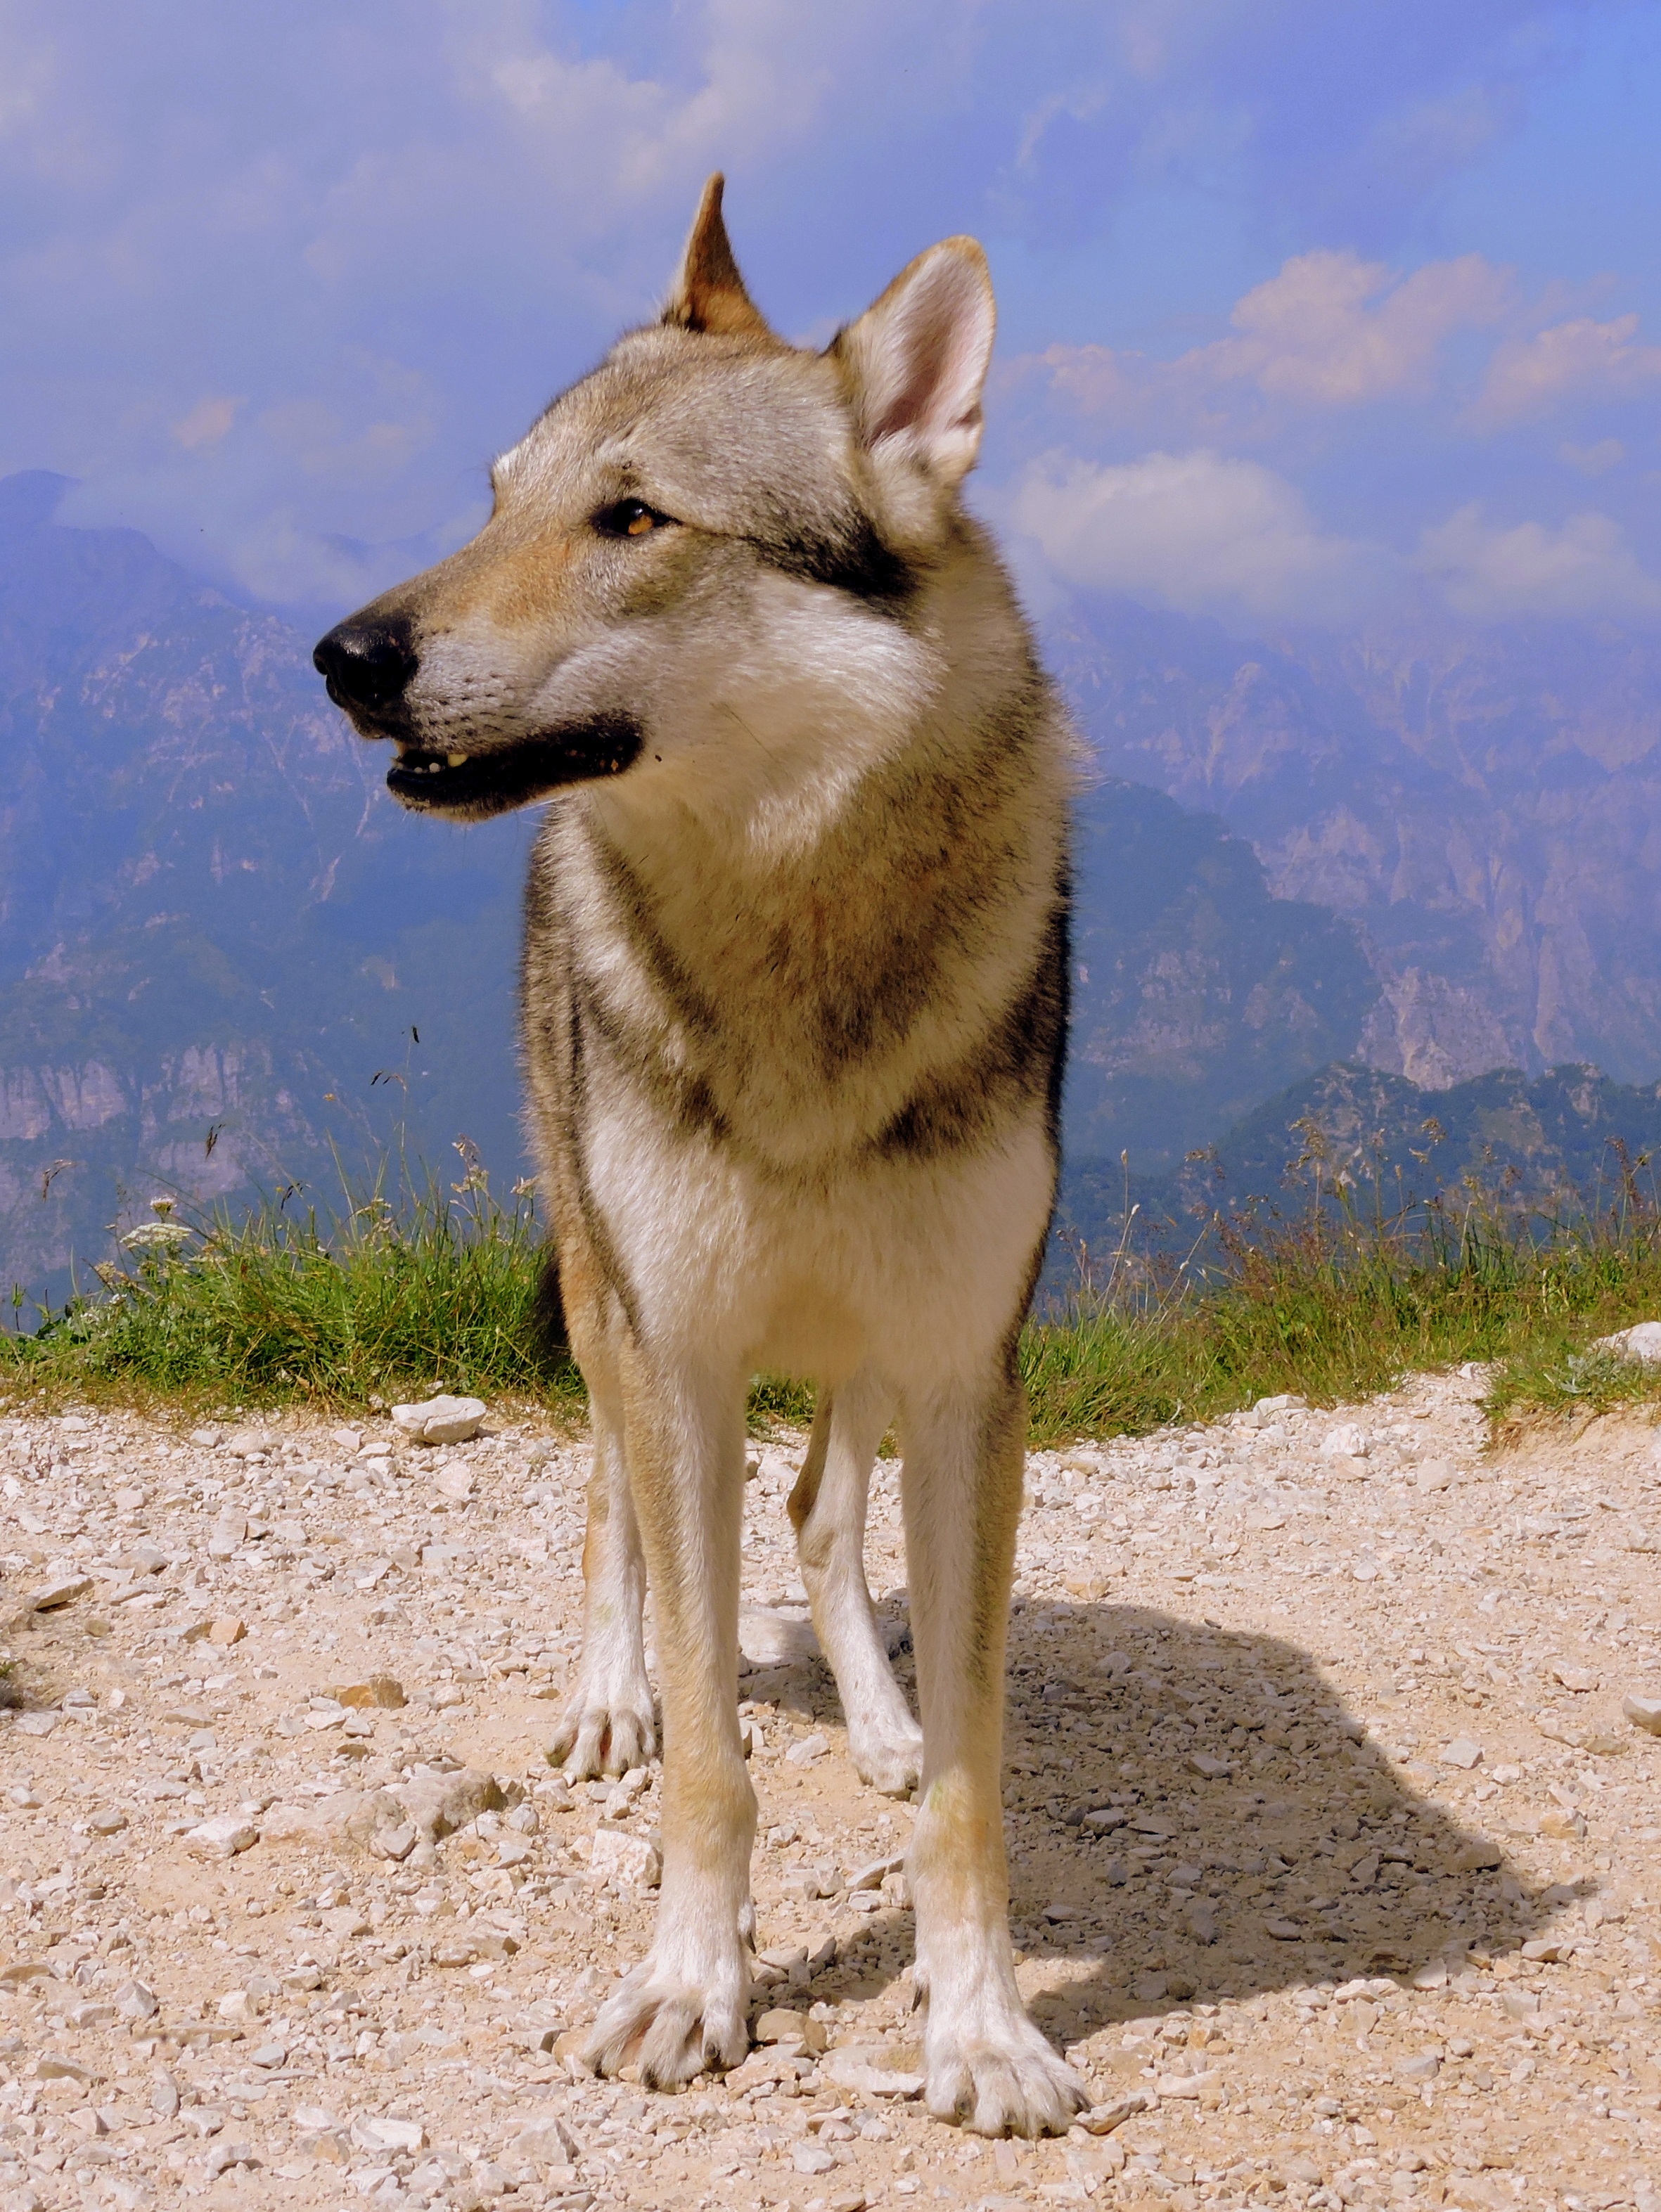
landscape, mountain, dog, wildlife, mammal, wolf, look, vertebrate, shikoku, dingo, dog like mammal, red wolf, saarloos wolfdog, wolfdog, czechoslovakian wolfdog, dog breed group, greenland dog, east siberian laika, west siberian laika, canis lupus tundrarum, dog crossbreeds, tamaskan dog, norwegian elkhound